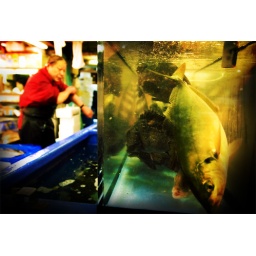
tsukiji fish market in tokyo, very early in the morning!